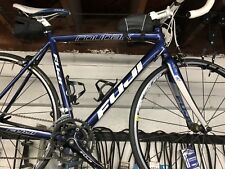
Vehicle type: Bikes